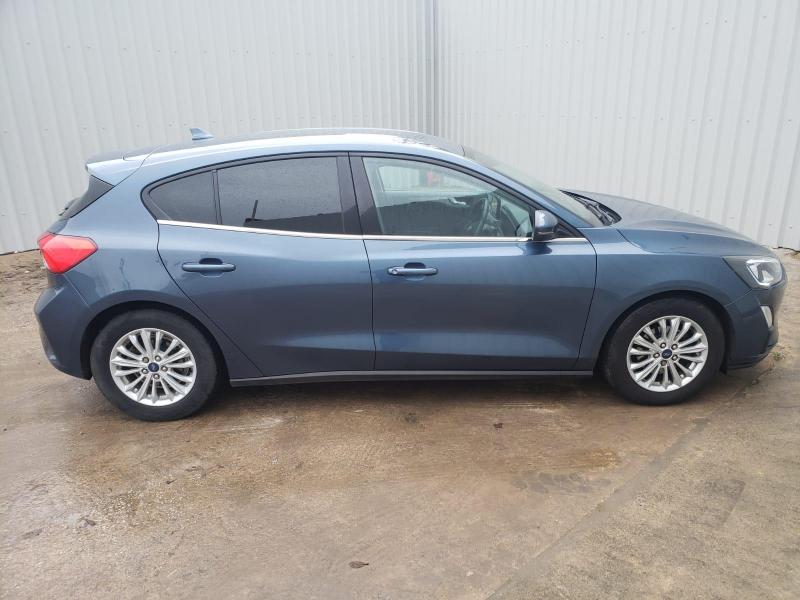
Aucun dommage détecté.
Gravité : aucun